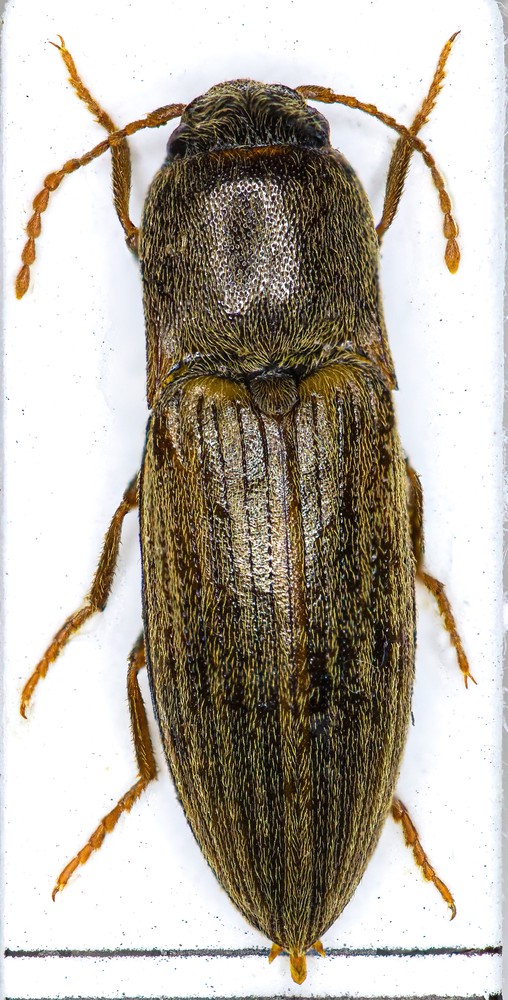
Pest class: clickbeetles_wireworms